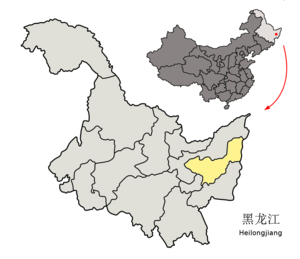
Shuangyashan
Shuangyashans beliggenhed i Heilongjiang
Shuangyashan er en by på præfekturniveau i provinsen Heilongjiang i det nordlige Kina. Befolkningen i præfekturet anslås til 1,5 millioner, og det har et areal på 26.483 km².